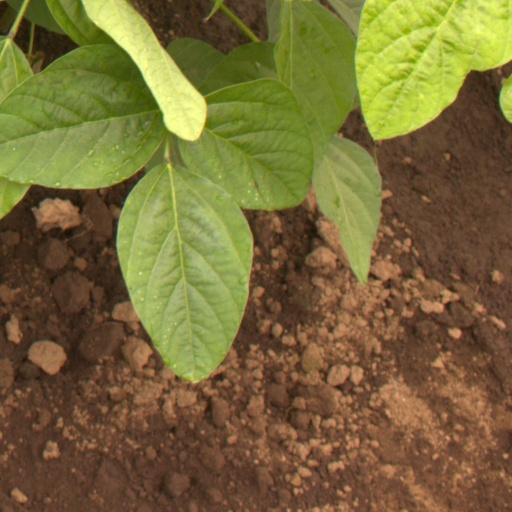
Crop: soybean